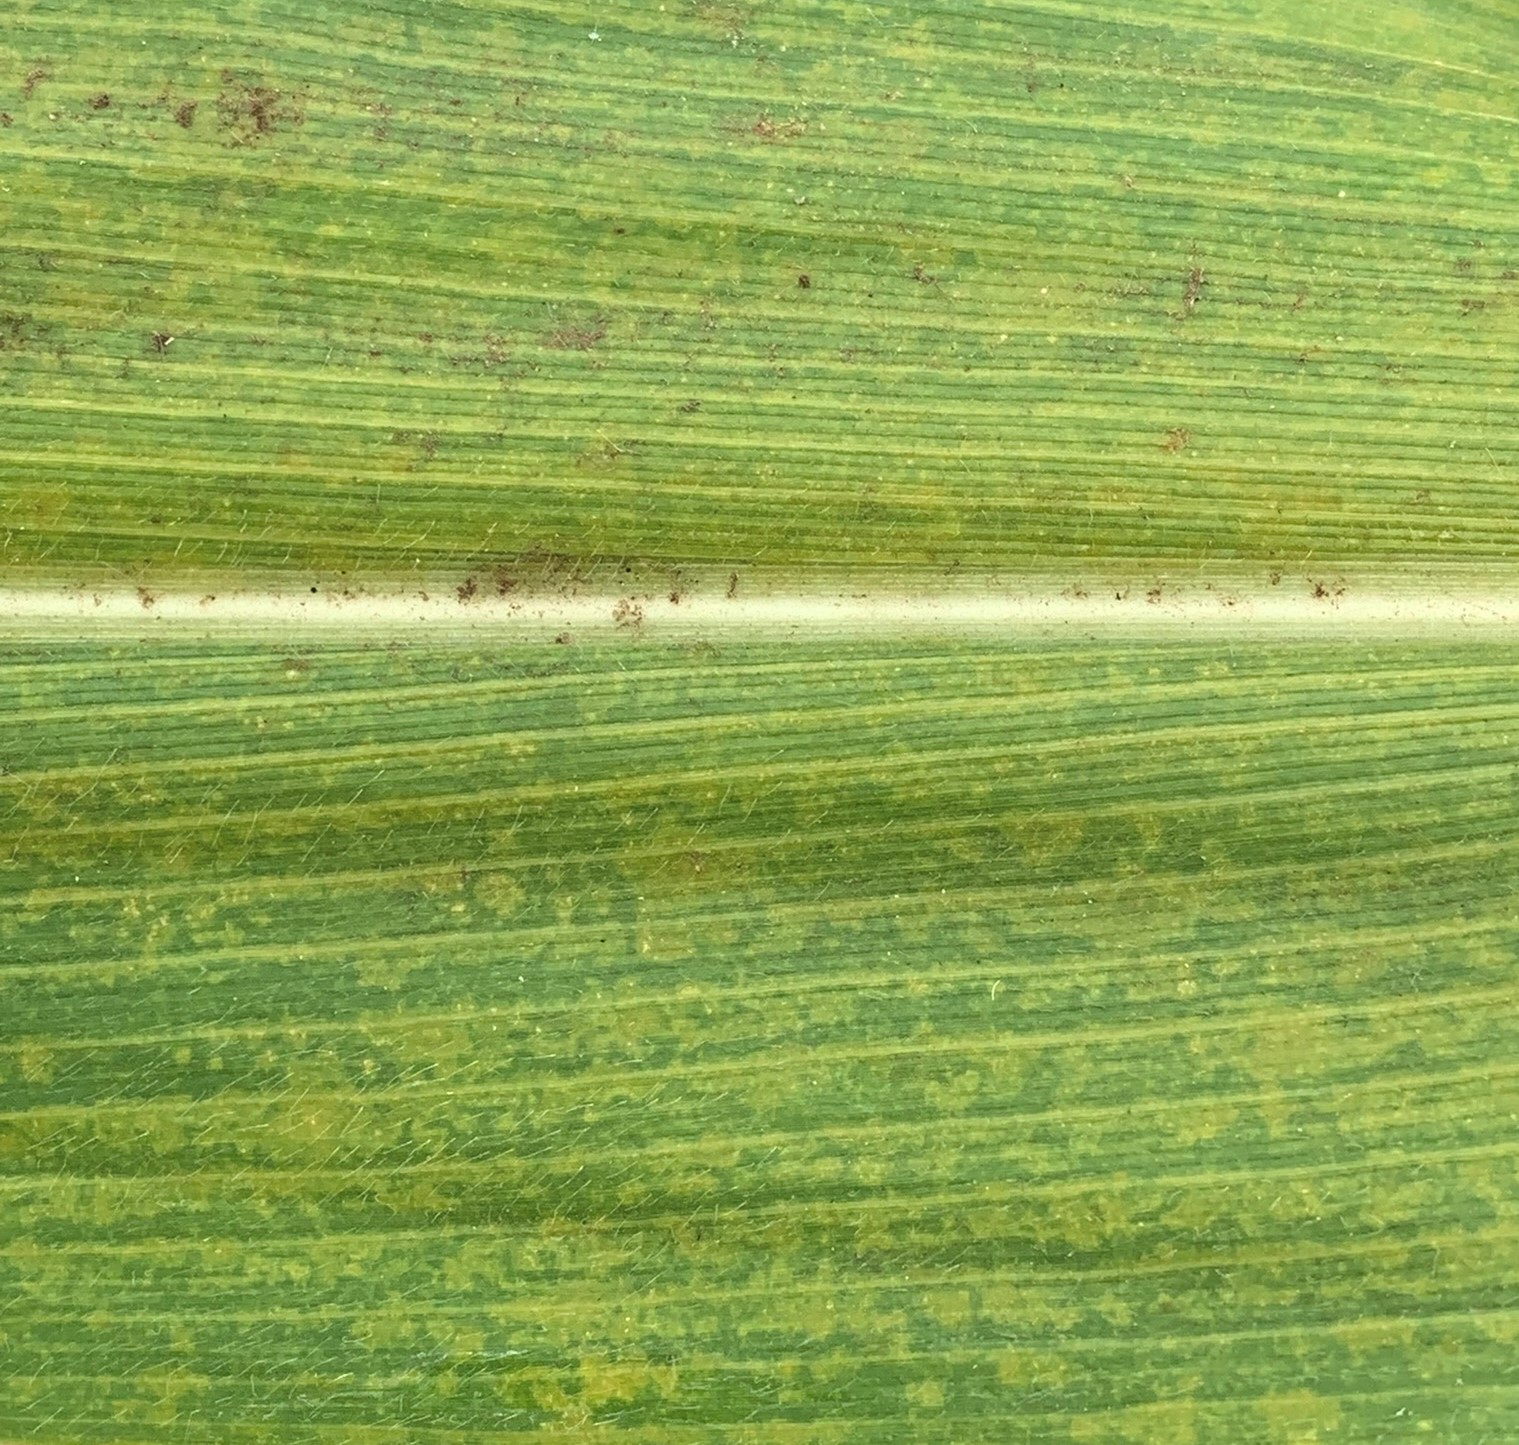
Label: MLN